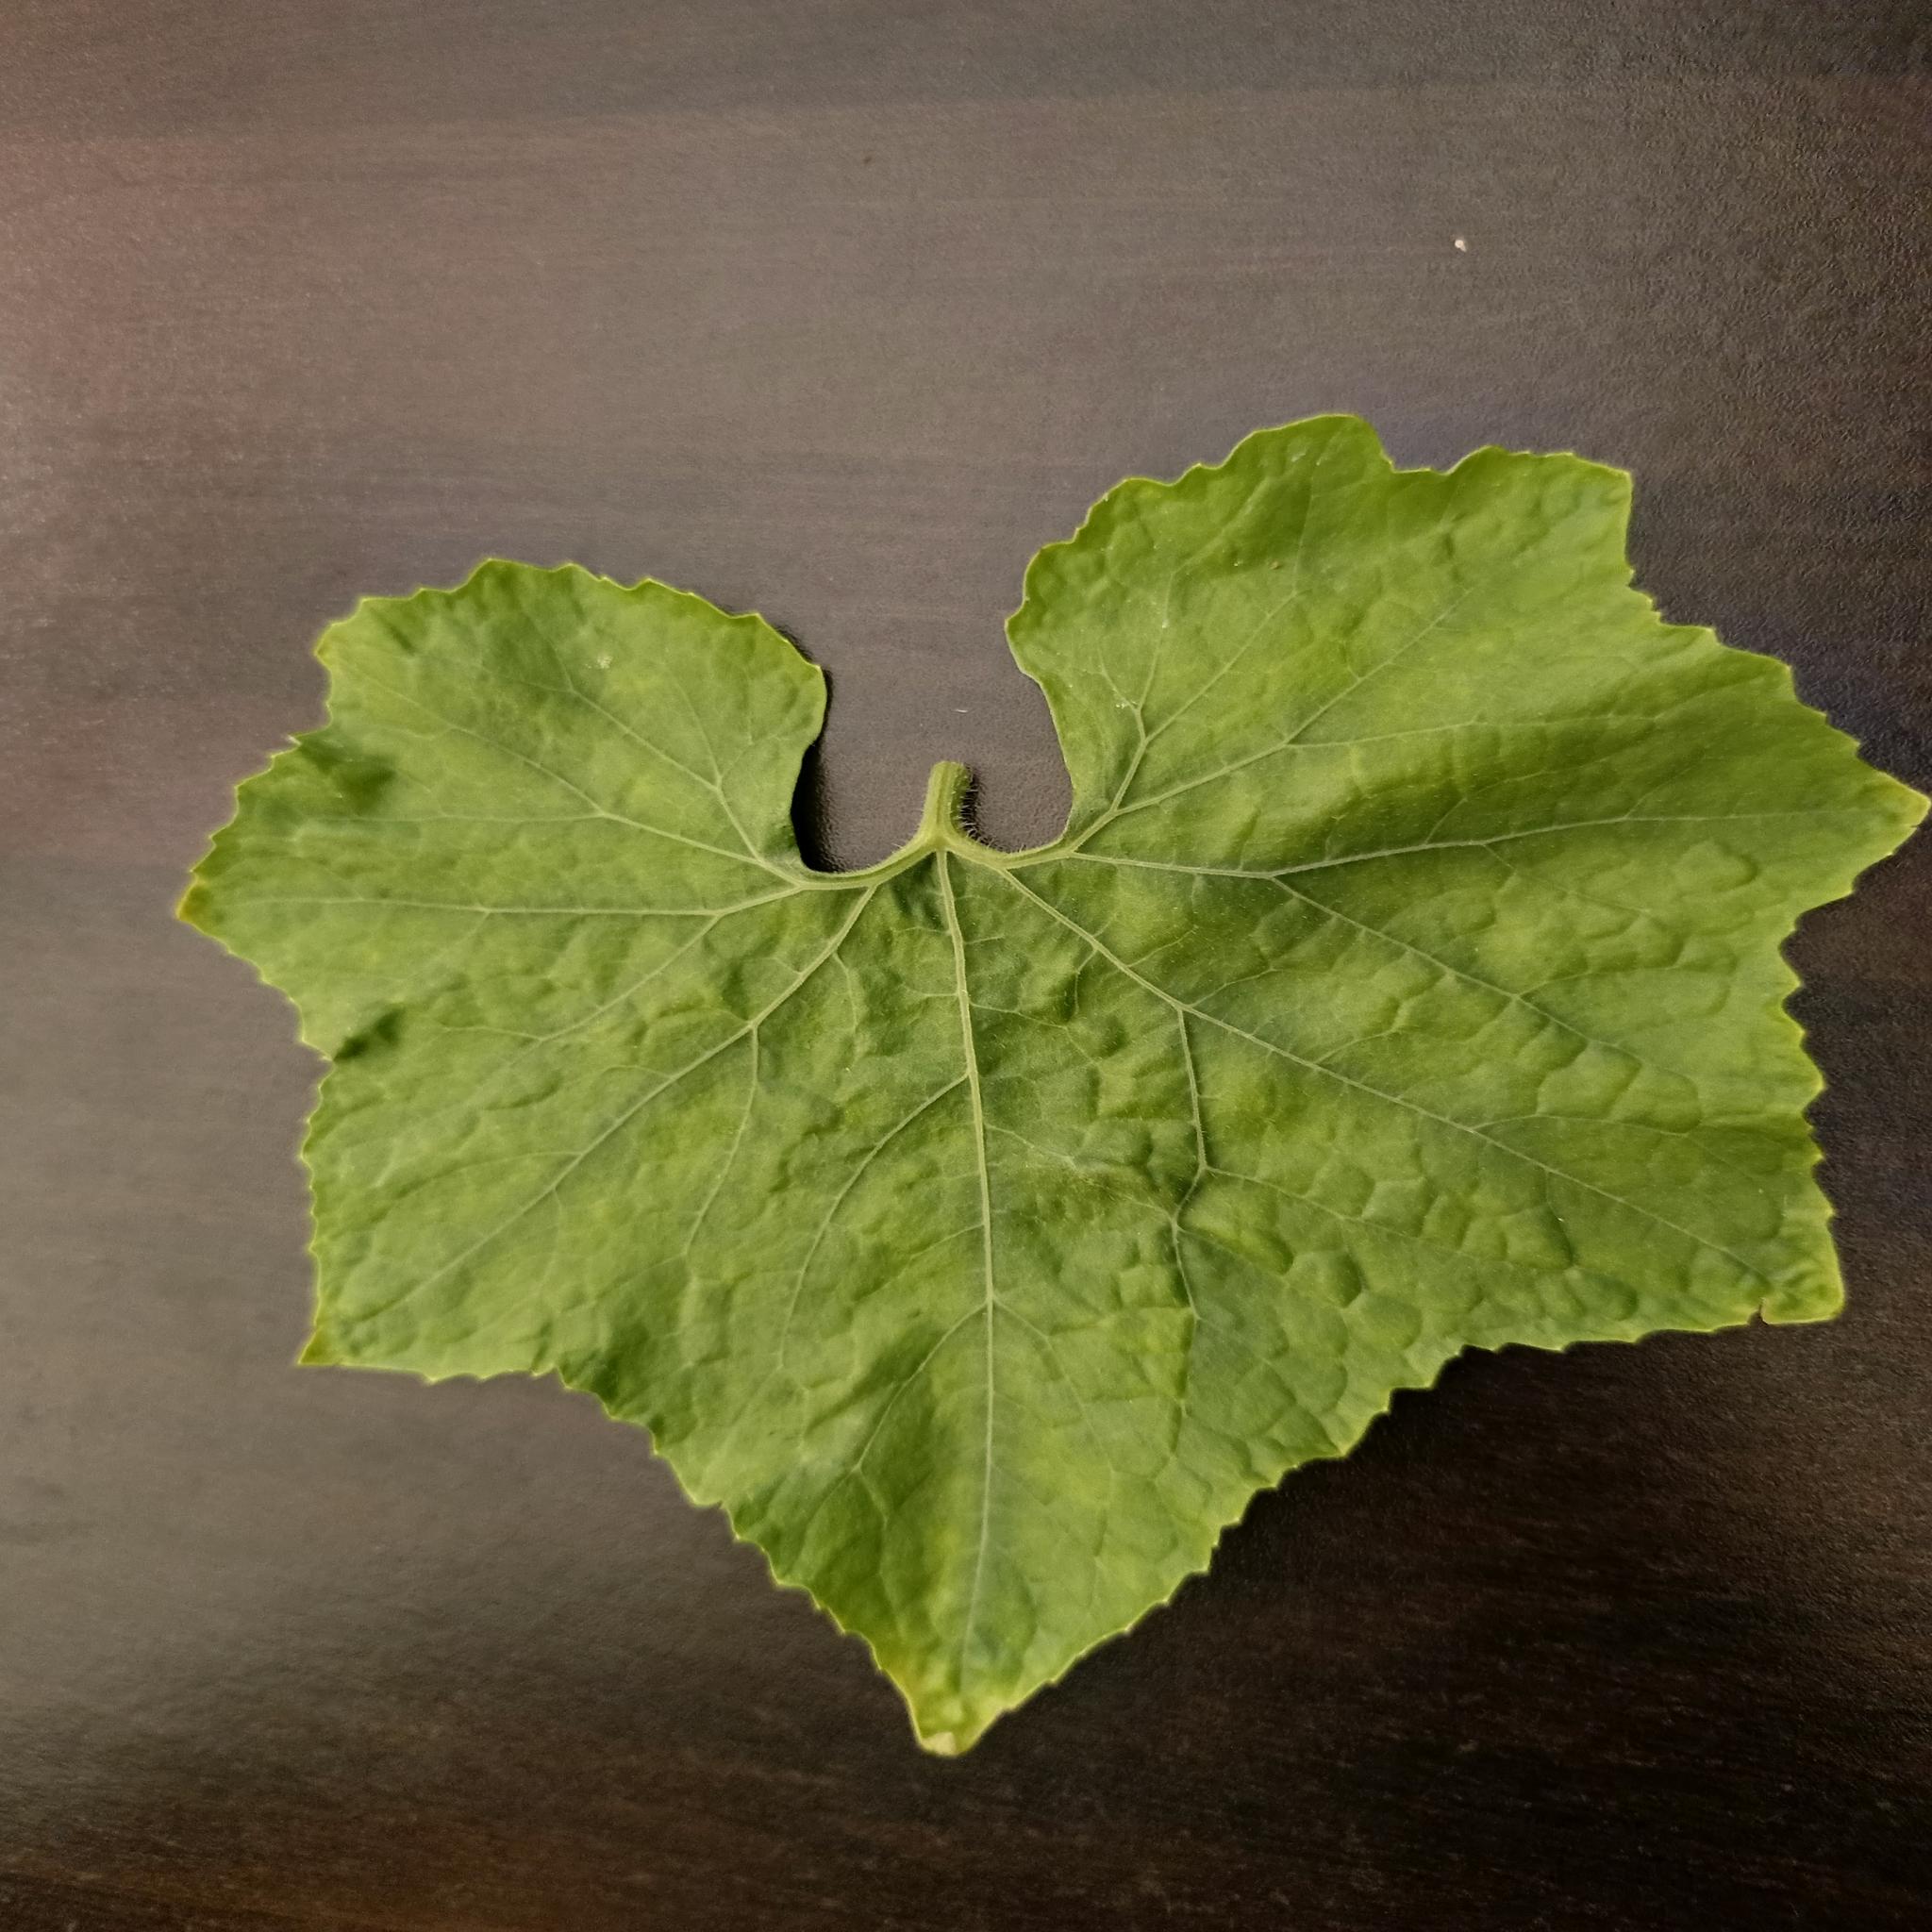
Label: Healthy